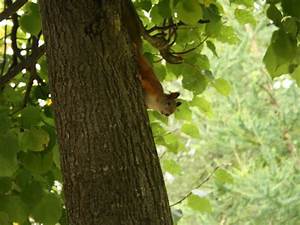
Label: scoiattolo